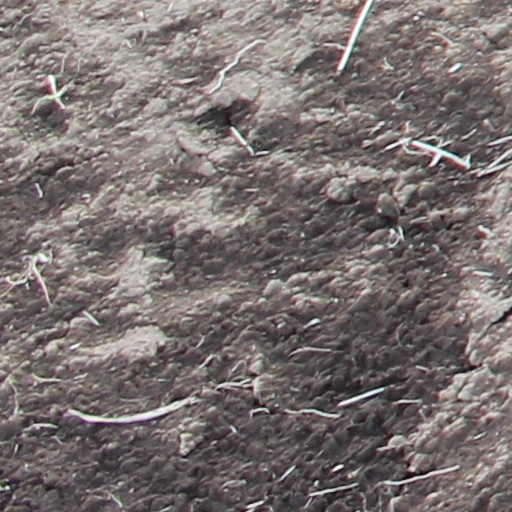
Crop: wheat